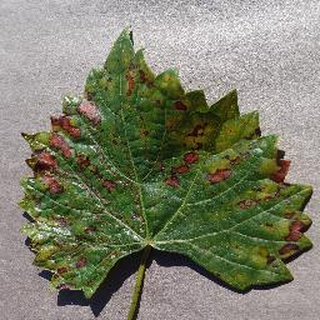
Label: grape_esca_black_measles